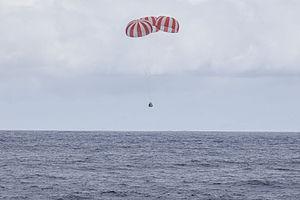
SpaceX Dragon, ou juste Dragon, est un vaisseau cargo spatial développé par la société SpaceX pour le compte de la NASA qui assure conjointement avec les vaisseaux Cygnus, ATV, HTV et Progress le ravitaillement de la Station spatiale internationale à la suite du retrait de la navette spatiale américaine. Il peut placer en orbite jusqu'à 6 tonnes de fret qui peuvent être réparties entre la partie pressurisée et un compartiment non pressurisé. Il est conçu pour revenir sur Terre en ramenant dans la version cargo jusqu'à 3 tonnes de fret. L'amarrage à la station se fait par une écoutille de grande taille au format Common Berthing Mechanism et est réalisé par l'opérateur situé dans la station qui utilise le bras Canadarm 2. Depuis la fin du programme de la navette spatiale américaine, dont le dernier vol a eu lieu le 1ᵉʳ juin 2011, le vaisseau cargo Dragon est le seul engin pouvant rapporter une quantité significative de fret au sol. Le cargo spatial sert de base pour le vaisseau Dragon V2 qui sera chargé de la relève des équipages de la station spatiale après 2020.